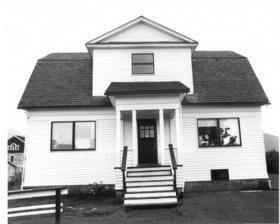
Building: US Coast and Geodetic Survey Seismological and Geomagnetic House
Country: Unknown
Year built: 1916
Historic house in Alaska, United States United States historic place US Coast and Geodetic Survey Seismological and Geomagnetic House U.S. National Register of Historic Places Alaska Heritage Resources Survey 1985 United States Forest Service photo Show map of Downtown Sitka Show map of Alaska Location 210 Seward Street, Sitka, Alaska Coordinates 57°03′02″N 135°20′09″W / 57.05063°N 135.33582°W / 57.05063; -135.33582 Area less than 1 acre (0.4 ha) Built 1916 ( 1916 ) Architectural style Gambrel-roofed cottage NRHP reference No. 86003234 AHRS No. SIT-194 Significant dates Added to NRHP November 25, 1986 Designated AHRS March 7, 1977 The US Coast and Geodetic Survey Seismological and Geomagnetic House , also known as the Forest Service House , is a historic house at 210 Seward Street in Sitka , Alaska. Constructed by the United States Coast and Geodetic Survey in 1916, it has seen a variety of uses by the Coast and Geodetic Survey, United States Army Signal Corps , and United States Forest Service . It was placed on the National Register of Historic Places in 1986. Description The house is a 26-by-36-foot (7.9 by 11.0 m) two-story wood-frame clapboard structure. The last surviving example of early-20th century cottage -style, gambrel -roofed architecture in Sitka, it has a full concrete basement built in bedrock. The roof has a dormer on its east and west sides. The house has a 7-by-8-foot (2.1 by 2.4 m) front porch and a 4-by-4-foot (1.2 by 1.2 m) back porch, both covered. Its exterior remains virtually unchanged from when it was constructed, and as of 1986 it was painted white with brown trim. As of 1986, some of the house's windows were original. The house has seven rooms. It has three bedrooms and a bathroom in its upper story and a lower story with a kitchen, a combination living and dining room, and a room once used as a combination office and darkroom . The living-dining room has a fireplace served by a single brick chimney. Apparently heated originally by a coal furnace , the house later was converted to oil heat. History Before the United States purchased Russian America from the Russian Empire in 1867, a public garden known as the Russian Tea Garden occupied the site. In 1901, the Sitka Magnetic Observatory was established in Sitka in what by then was the District of Alaska as the first permanent geomagnetic observatory in Sitka, and in the summer of 1916 the United States Coast and Geodetic Survey , a component of the United States Department of Commerce , constructed the house to provide office space and living quarters for the observatory's staff. In 1922, the Survey connected the house to the observatory with cables, allowing the observatory's staff to monitor the observatory's magnetometer from the house. In 1929, the Survey moved the observatory's seismometer from the observatory, where it had operated since 1904, to the northwest corner of the house's basement; capable of detecting movements in the earth's crust in the North Pacific Ocean, the seismometer gave the house a direct role in seismology as well. The observatory, its offices, and the seismometer moved to a new site in Sitka farther to the northwest in 1940, and that year the house came under the control of the United States Army , whose Signal Corps used it in the Alaska Communications System . In 1954, the house was formally transferred to the Alaska Communications System, which remodeled it in 1958 for use as housing. In 1961, the house was deeded to the United States Department of Agriculture , which used it to provide office space and living quarters for United States Forest Service personnel assigned to the Tongass National Forest , leading to the house's alternative name "Forest Service House." The Forest Service has used the building in a variety of ways since then; in 1986, for example, it was in use as a medical educational facility. The house was listed on the National Register of Historic Places in on November 25, 1986. See also National Register of Historic Places listings in Sitka City and Borough, Alaska References